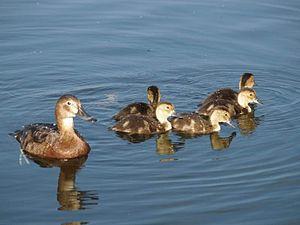
Bazoches-lès-Bray est une commune française située dans le département de Seine-et-Marne en région Île-de-France.